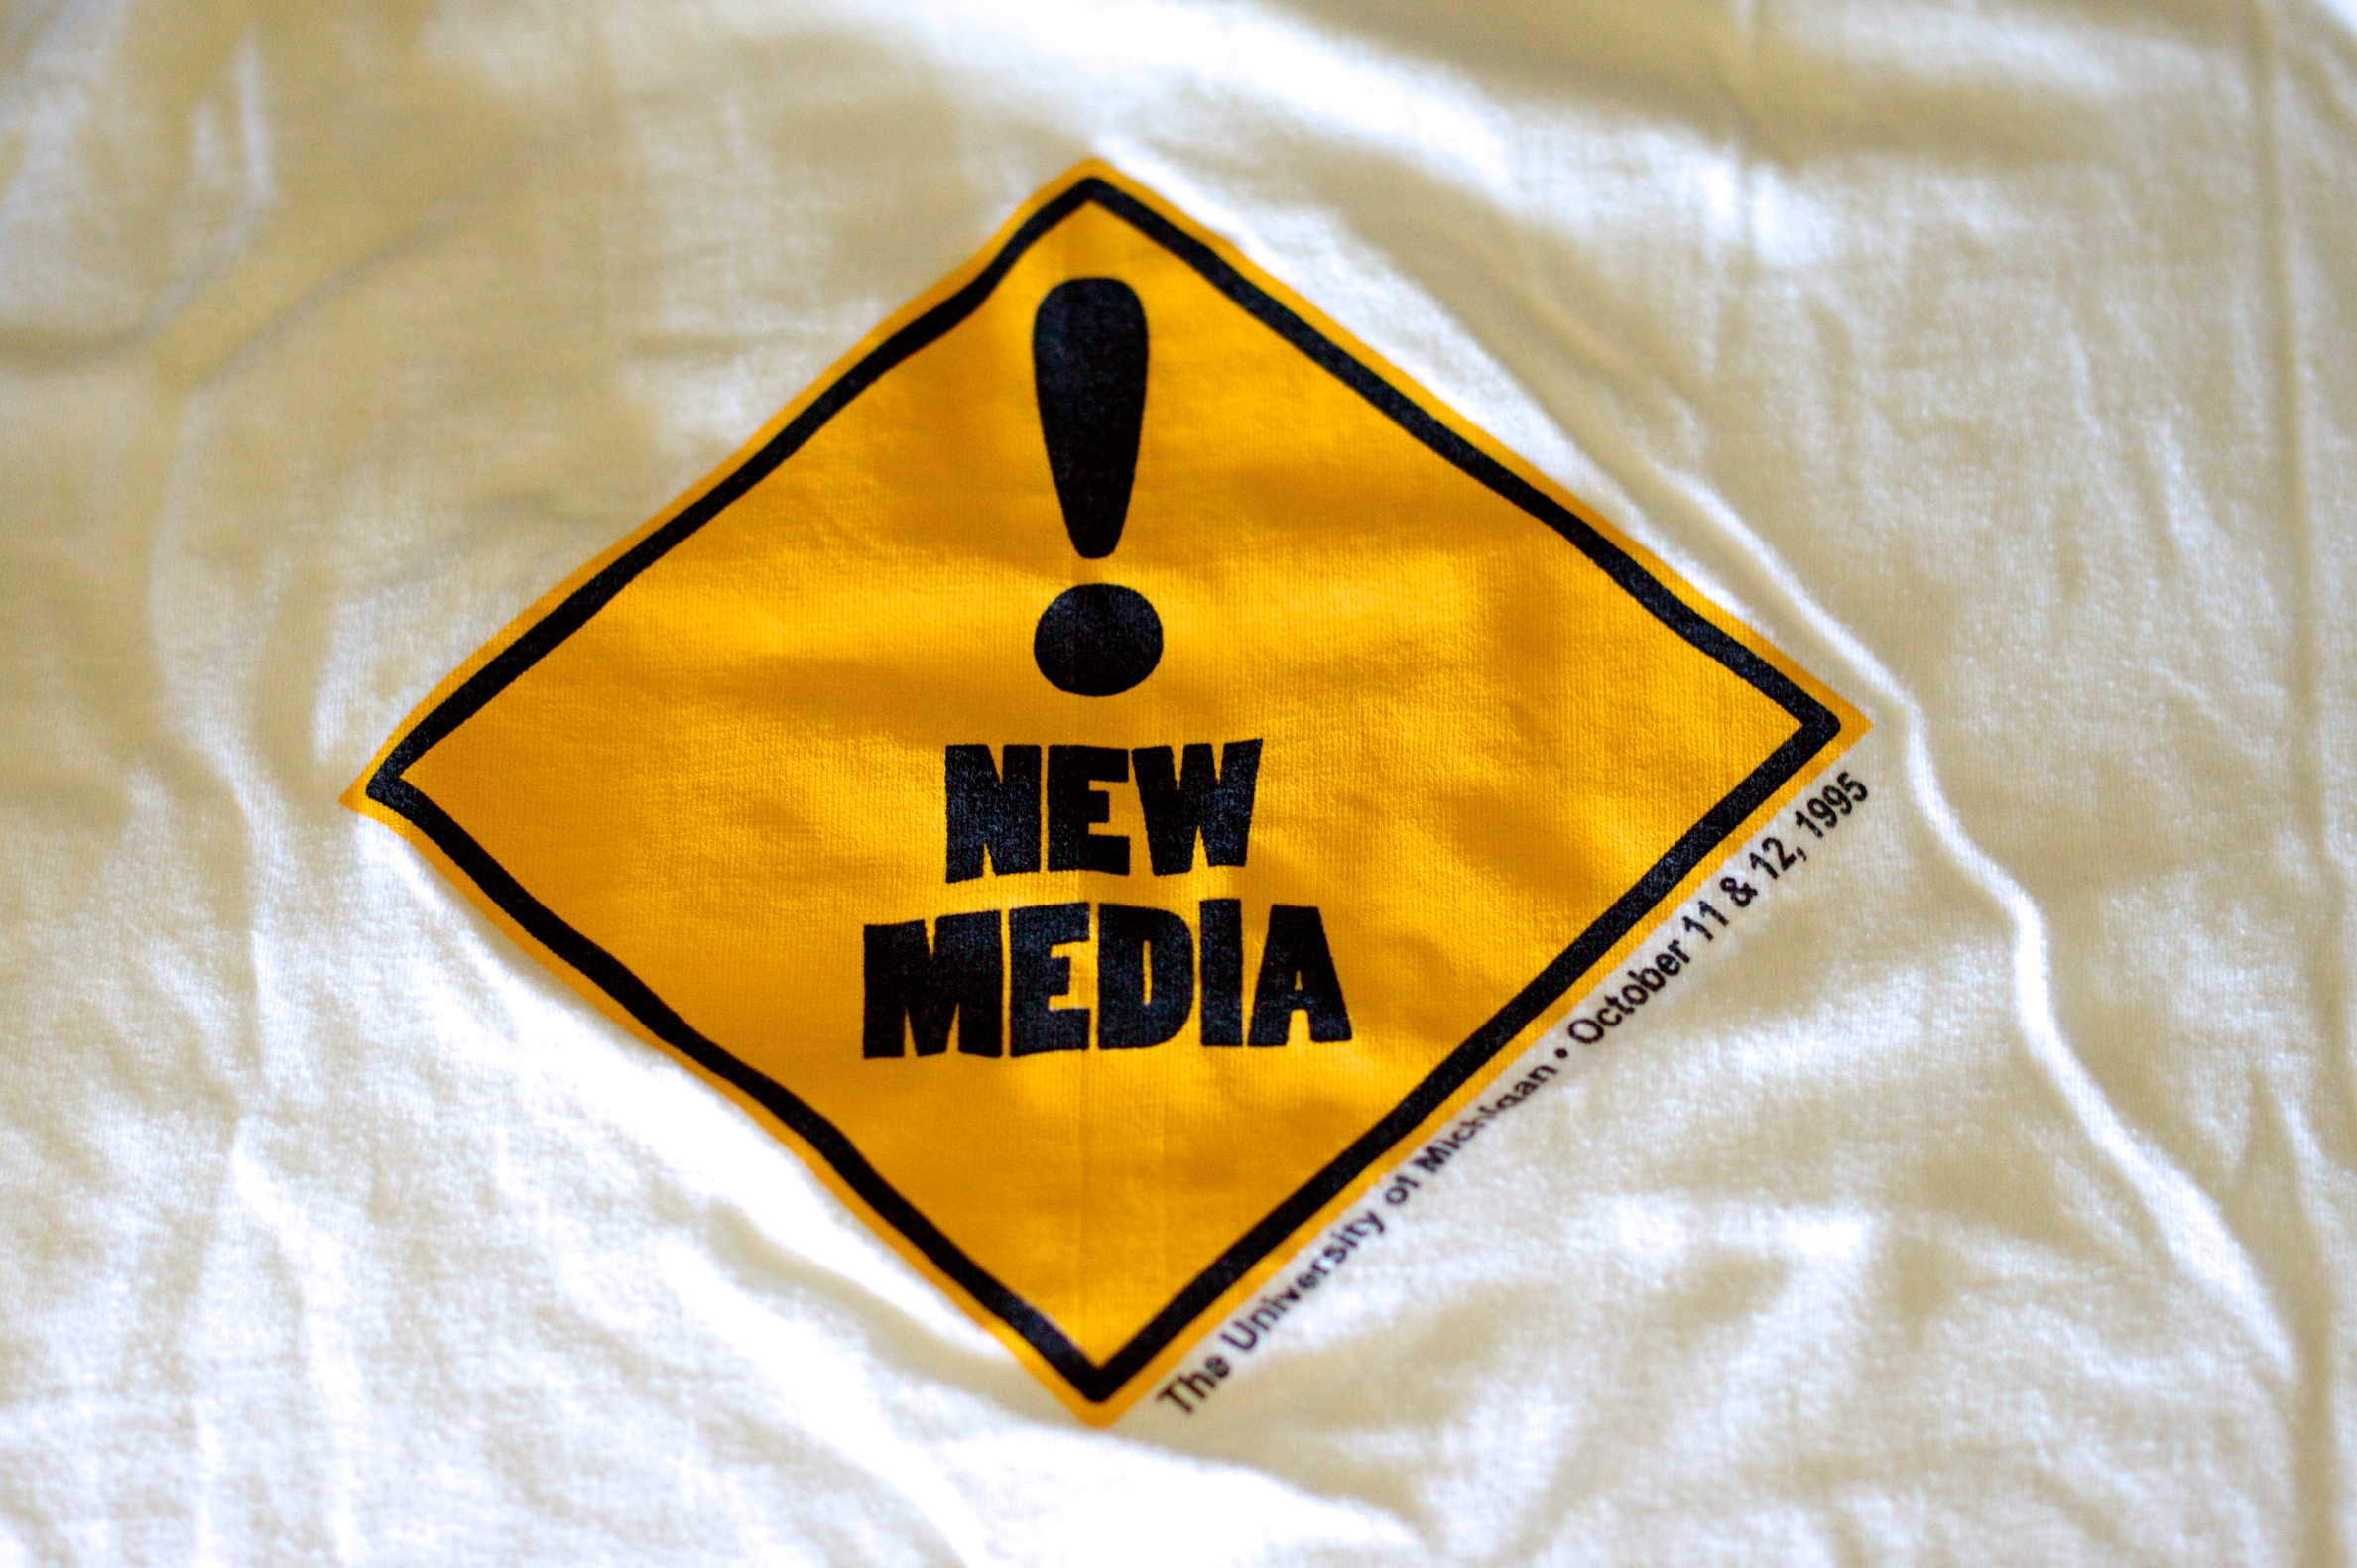
number, sign, yellow, brand, shape, nmc2010, nmc, t shirt